X-Men Forever

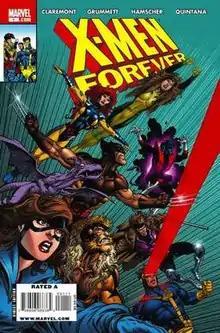
Cover to "X-Men Forever" #1 (2009), by Tom Grummett

X-Men Forever is the name of three comic book series published by Marvel Comics featuring the mutant superhero group the X-Men. The first is a 2001 miniseries, unrelated to the others. The second and third are the work of writer Chris Claremont.